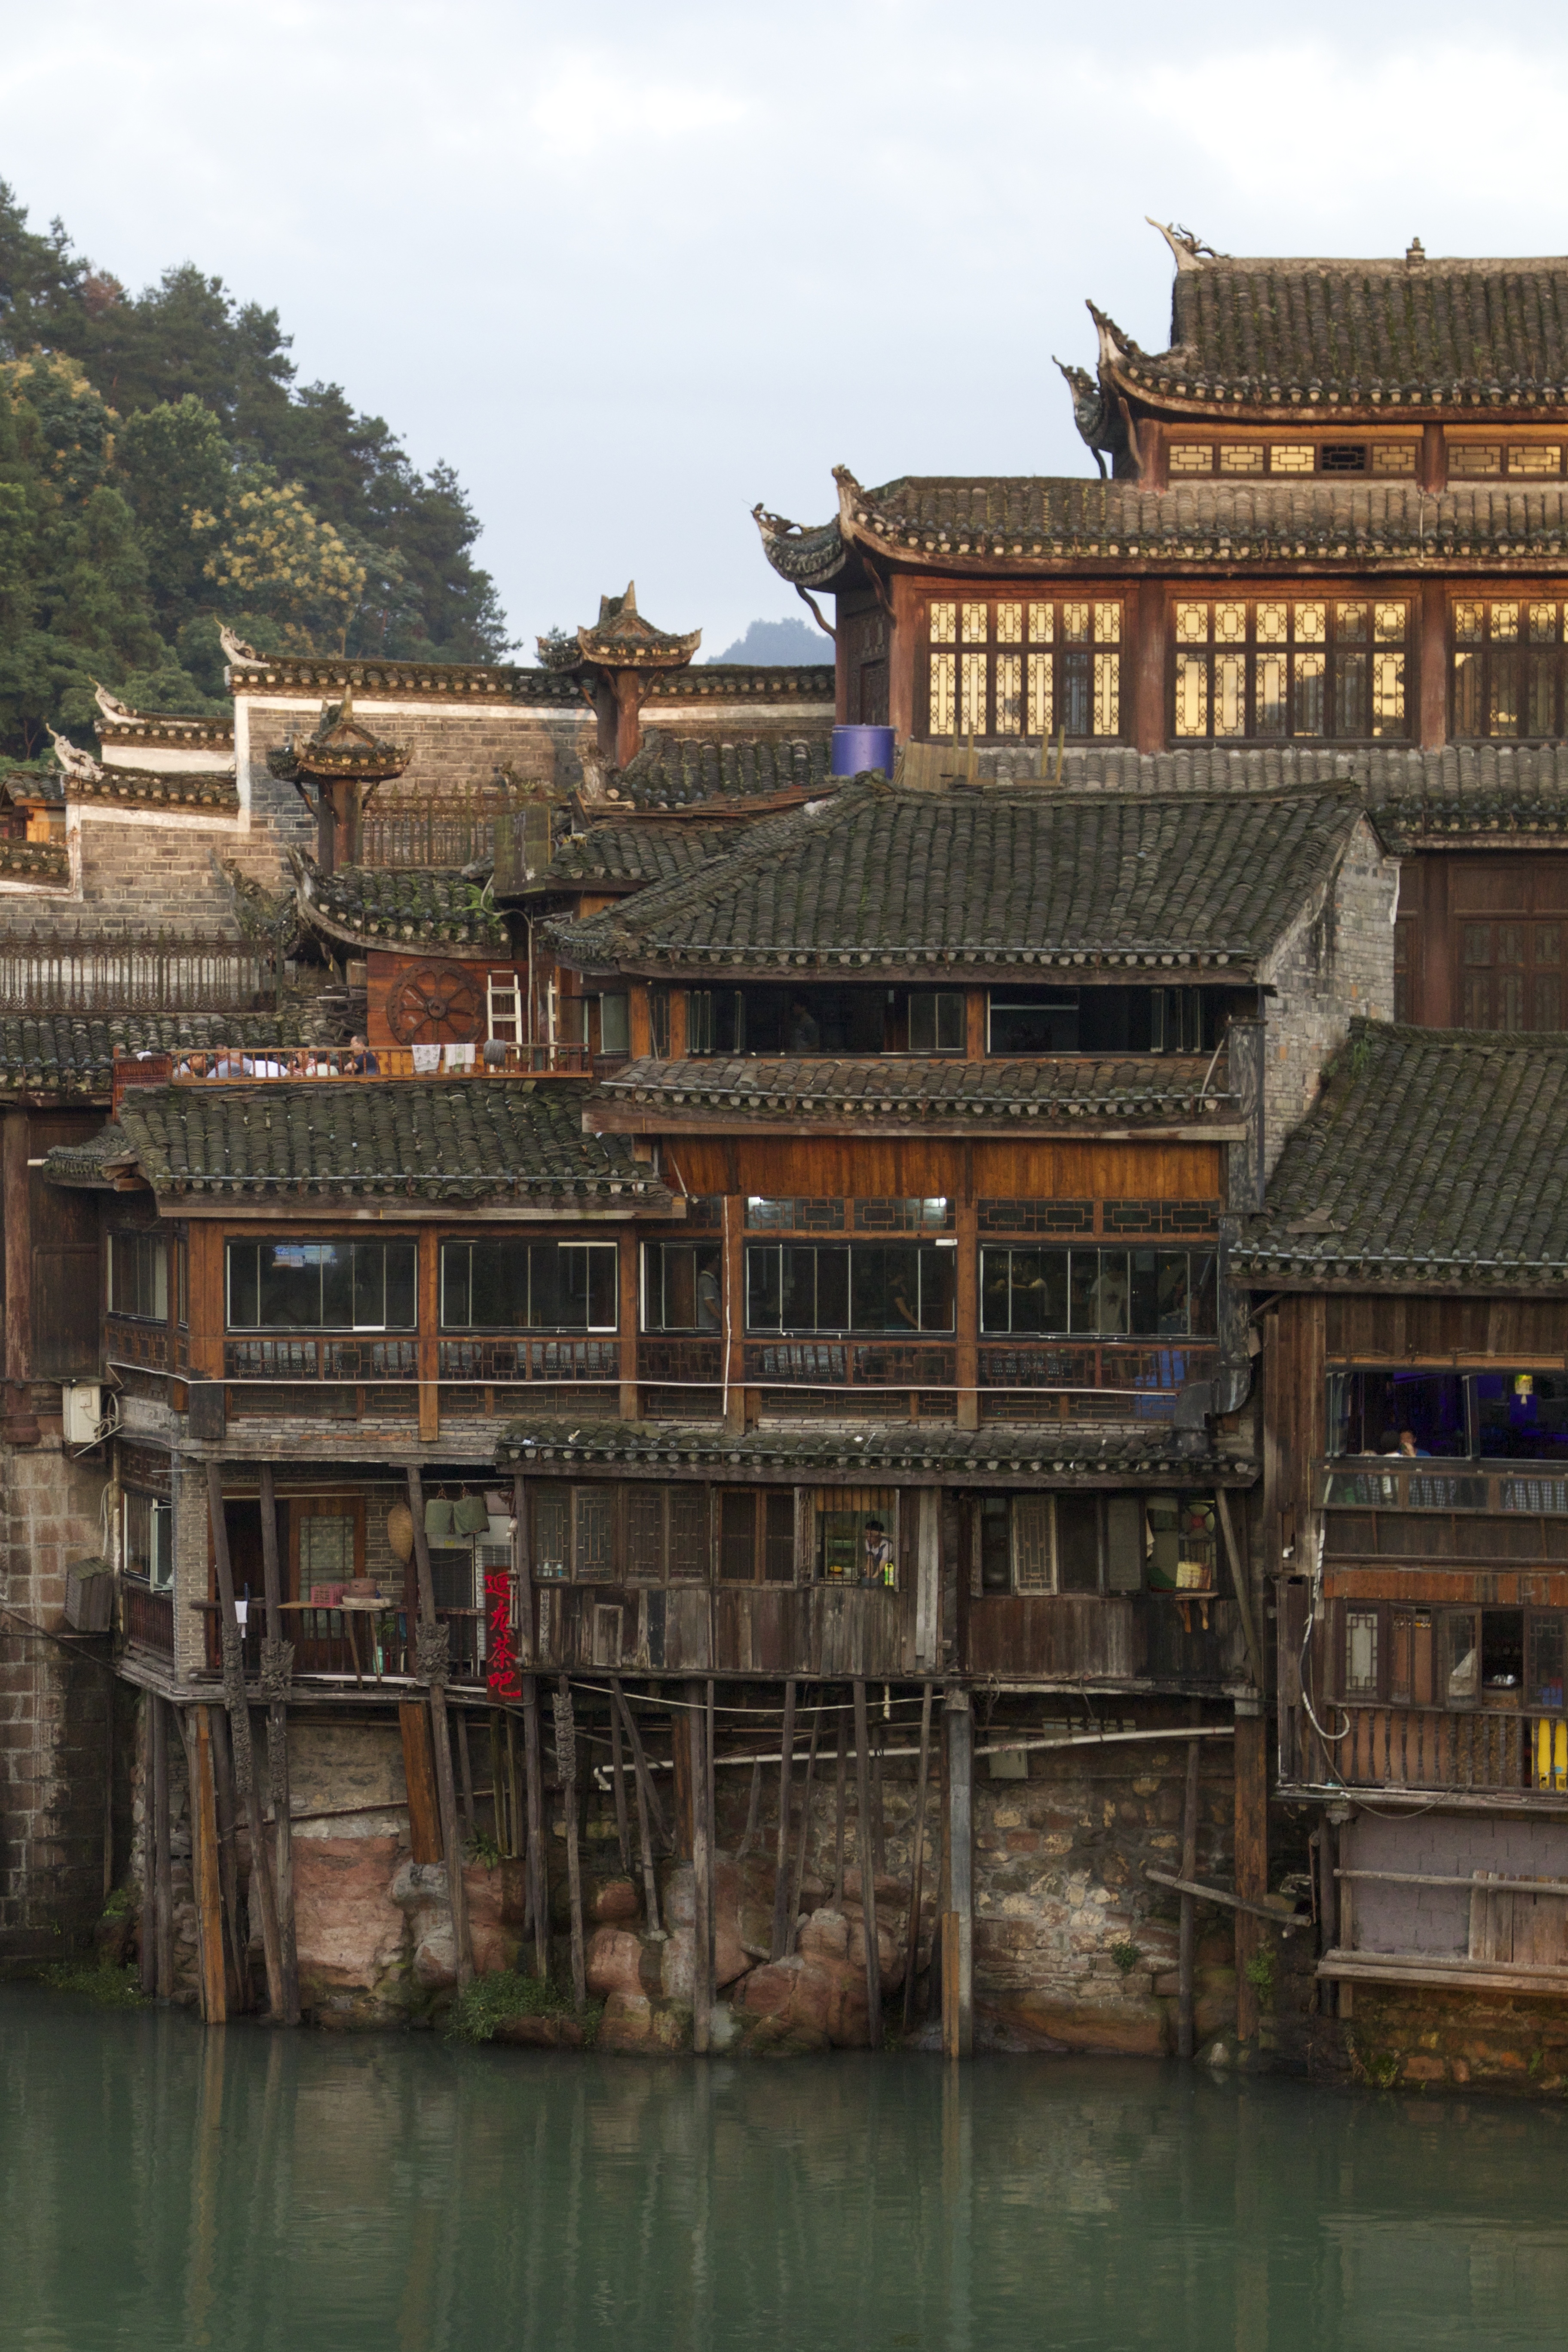
town, palace, river, cityscape, travel, vehicle, tourism, waterway, fenghuang, diaojiaolou, in western hunan